Battle of Goodenough Island

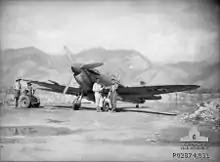
Three men stand near a propeller aircraft on a runway. There are tall mountains in the background.

In early August 1942, a small detachment of an American fighter control squadron had been stationed on Goodenough Island to provide advance warning to the Australian fighters based at Milne Bay. On 7August, five Royal Australian Air Force (RAAF) P-40 Kittyhawks of No.76 Squadron made forced landings on the grassy plains. One crashed on landing and had to be written off, but after makeshift airstrips were cut through the grass, the remaining four were able to fly out again.